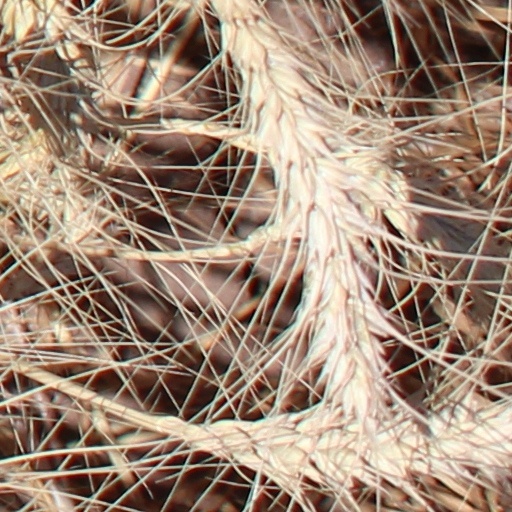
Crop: wheat